William I, Elector of Hesse

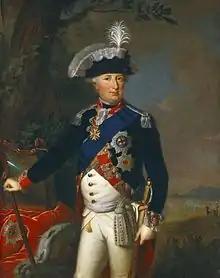
Portrait by Wilhelm Böttner, c. 1795

William I, Elector of Hesse (3 June 1743 – 27 February 1821) was the eldest surviving son of Frederick II, Landgrave of Hesse-Kassel (or Hesse-Cassel) and Princess Mary of Great Britain, the daughter of George II.